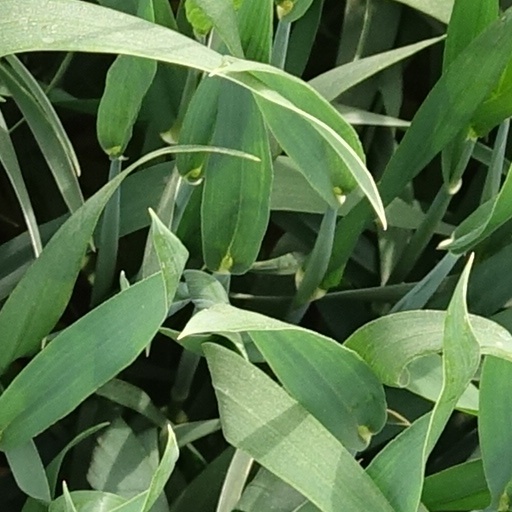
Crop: wheat